Billy Talent

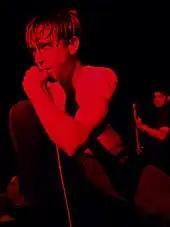
Kowalewicz at the Cardiff University Students' Union on August 8, 2006. This was the band's second international tour, and played in countries like Finland, Norway, Luxembourg, and Belgium for the first time.

In 2002, the band met with record executives, and ended up signing a co-venture agreement with Atlantic Records and Warner Music Canada. In the fall of 2003, the band released their full-length self-titled album, "Billy Talent". The album found considerable sales success. "Try Honesty" was a successful first single, and was followed by other singles "The Ex", "River Below", and "Nothing to Lose" into late 2003 and 2004. The band played sold-out shows in Canada and the United States and had success in Europe. The band received a Juno, (They won two Junos, Best Album of the Year, and Best Band of the Year) and MuchMusic Video Award nominations and awards, and spent late 2004 and most of 2005 touring. "Billy Talent" went on to be certified 3× platinum in Canada.